La Puente Valley Woman's Club

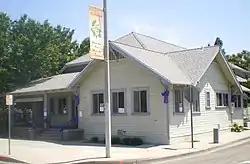
La Puente Valley Women's Club, 2008

La Puente Valley Women's Club is a women's club building located in the La Puente Downtown Business District of La Puente, in eastern Los Angeles County, California. It is a member of the General Federation of Women's Clubs.